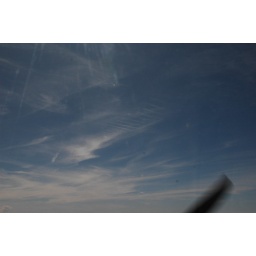
Interesting cloud street high in the Flight Levels.